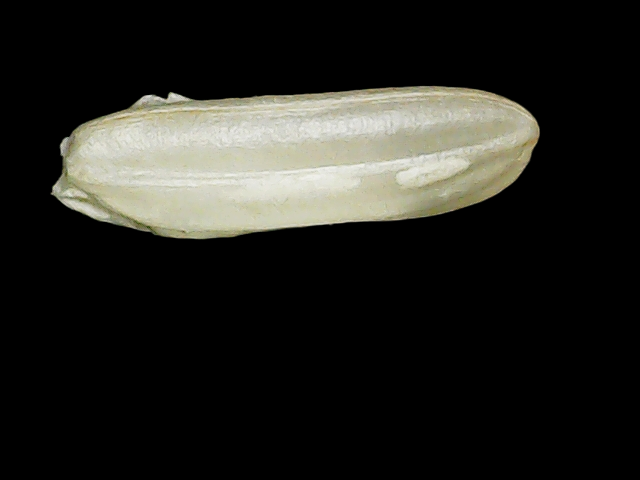
Rice variety: Binadhan24